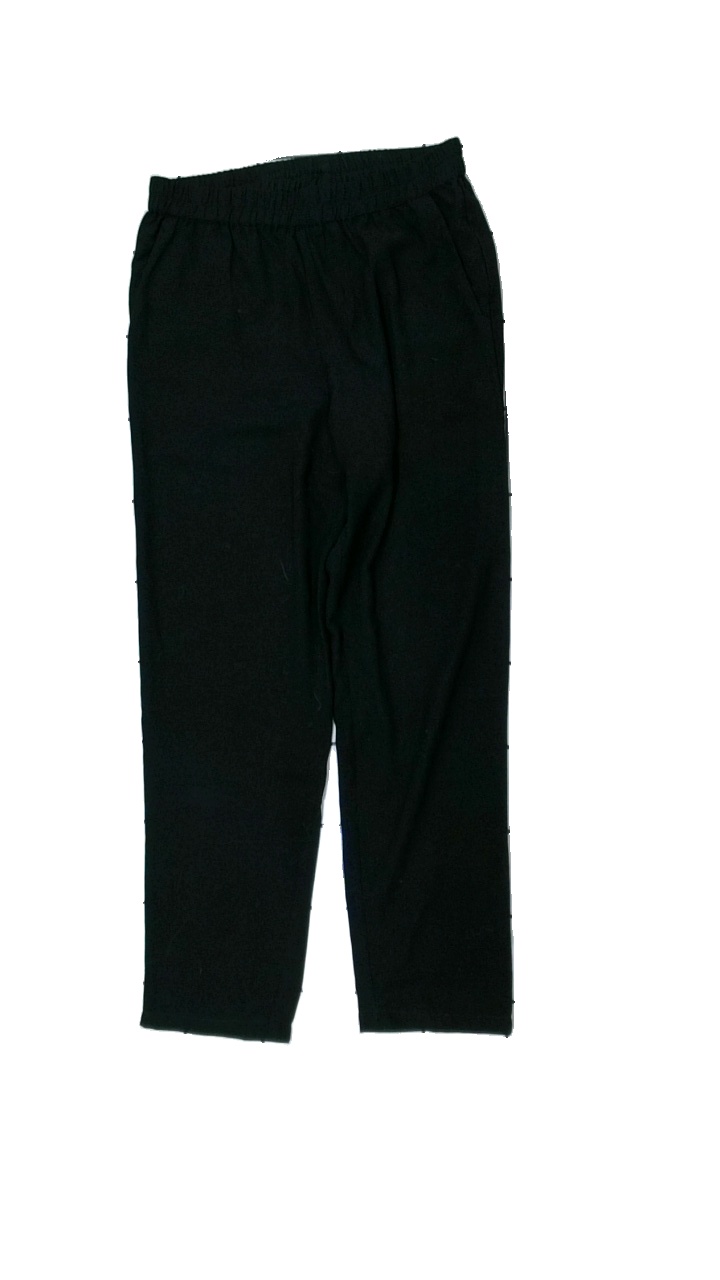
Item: Trousers (Ladies)
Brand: Black Stormy
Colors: Black
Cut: Regular
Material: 100% polyester
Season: All
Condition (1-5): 3
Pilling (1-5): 5
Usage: Reuse
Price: <50